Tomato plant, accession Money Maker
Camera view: tilt-top (135 deg); turntable rotation: 240 degrees
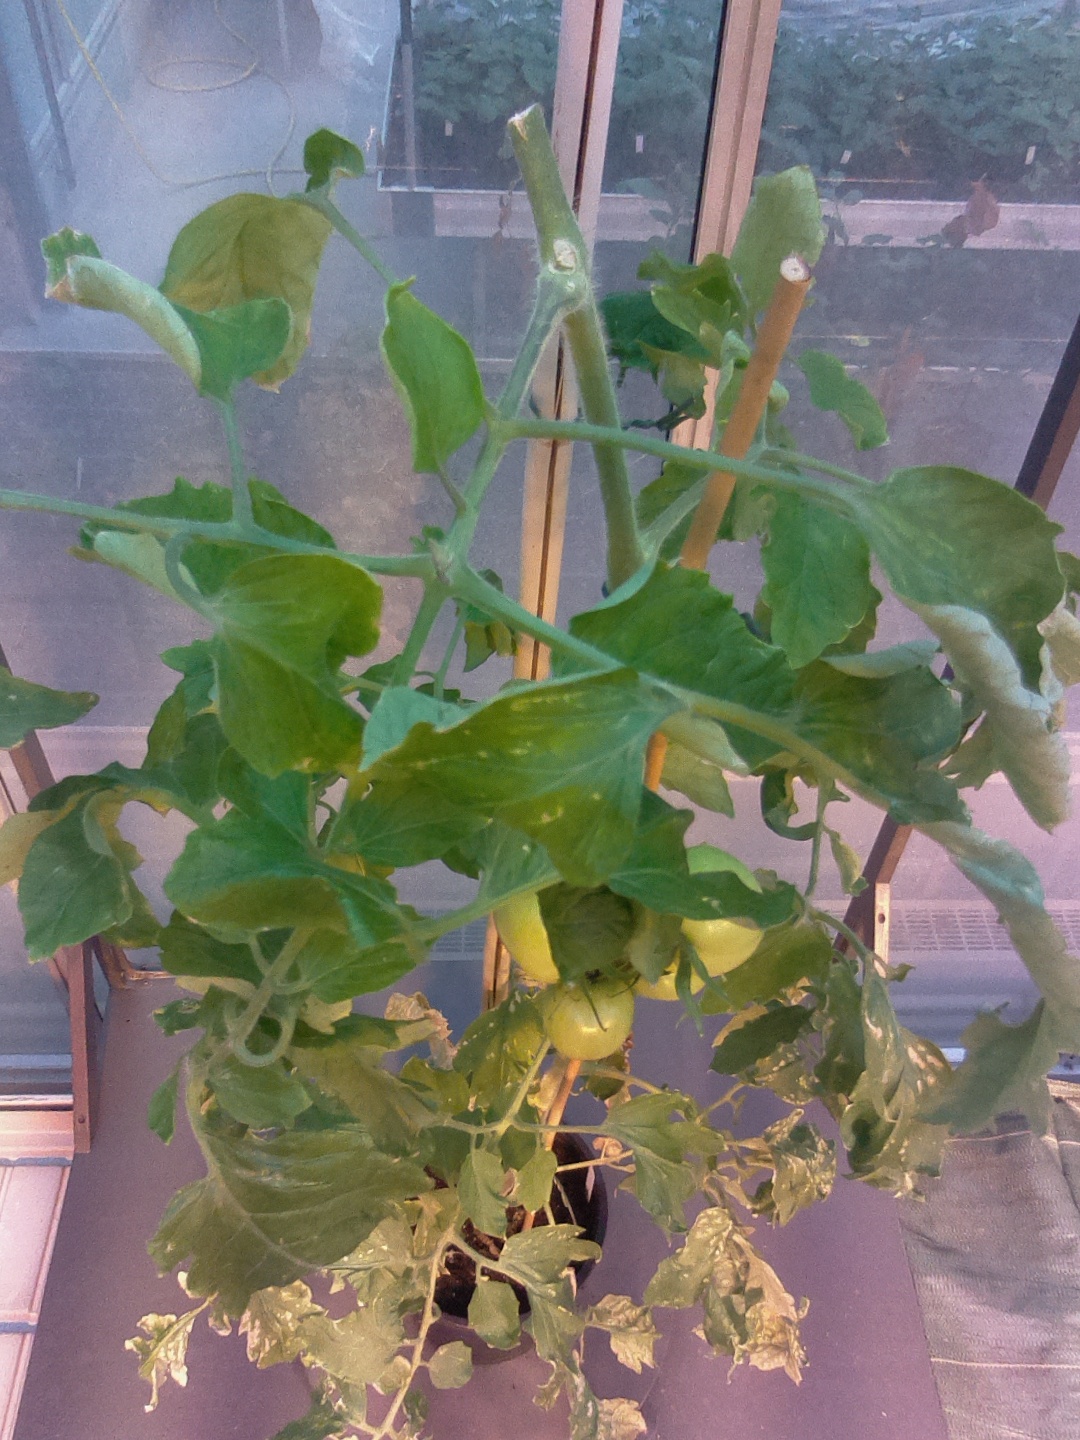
BBCH growth stage 76: 60%-70% of final fruit size